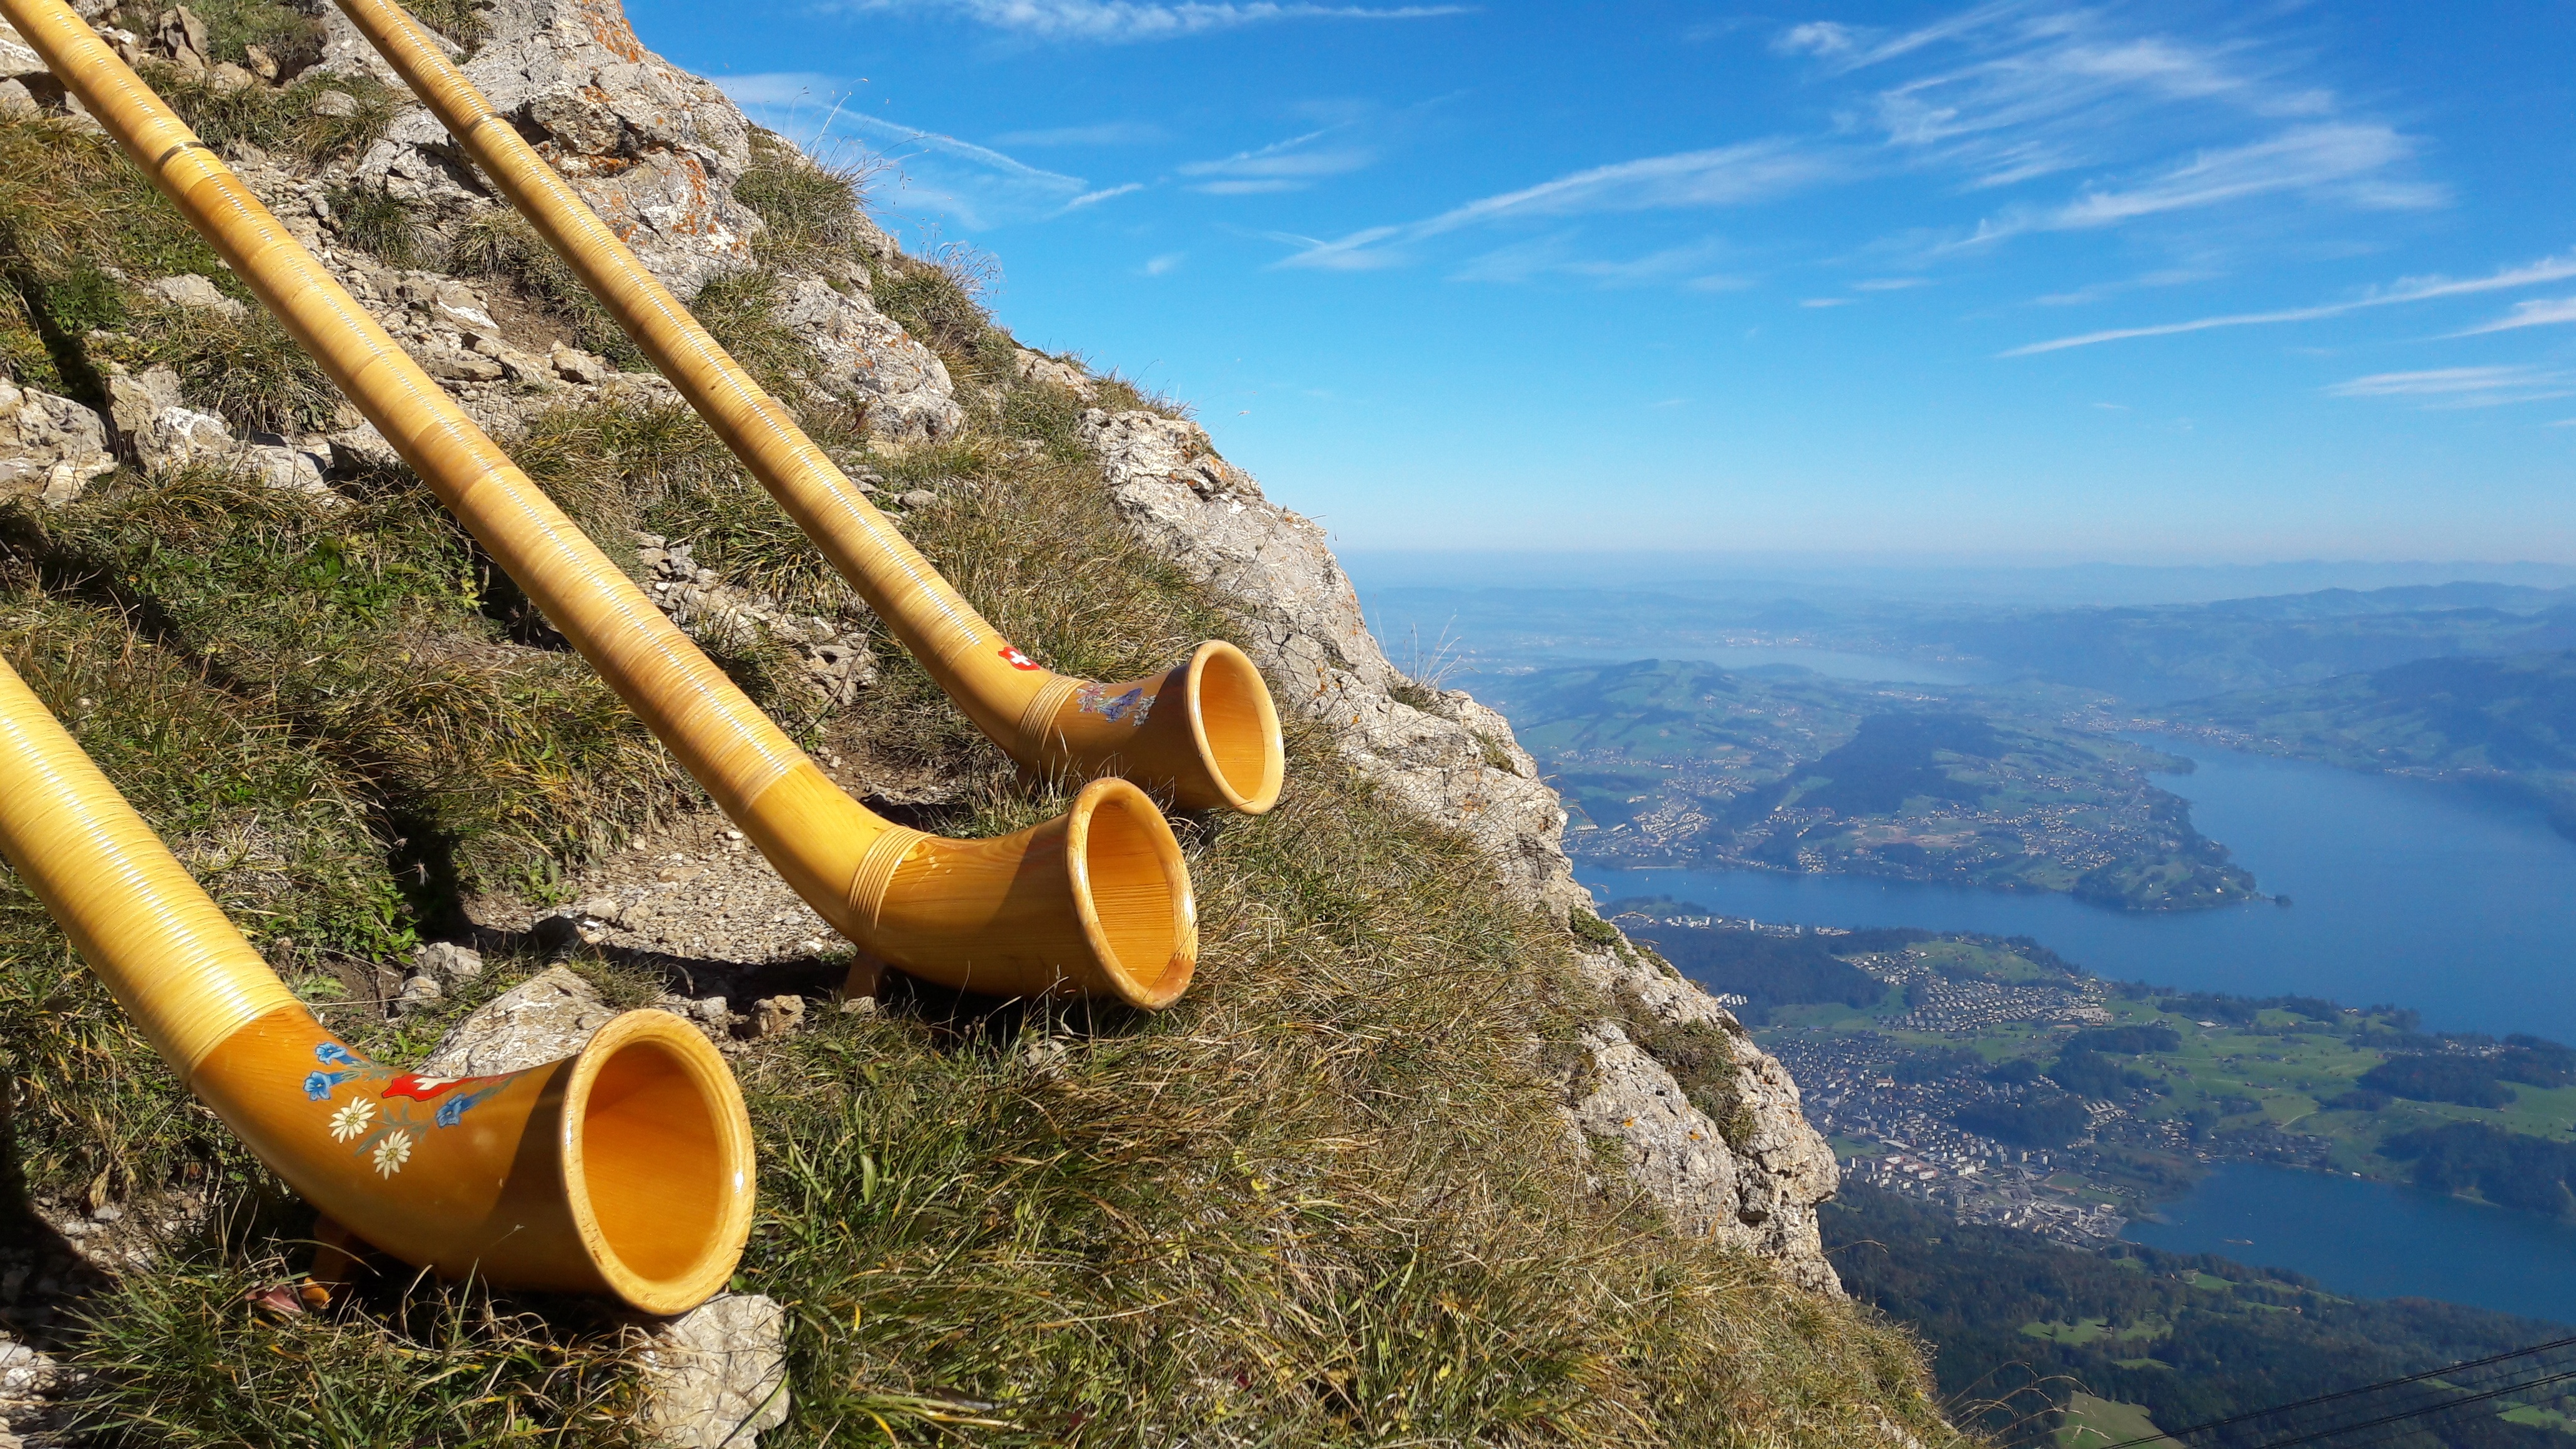
mountain, music, adventure, jumping, horn, instrument, extreme sport, paragliding, musical instrument, sports, switzerland, tradition, alphorn, wood instrument, wind instrument, lake lucerne region